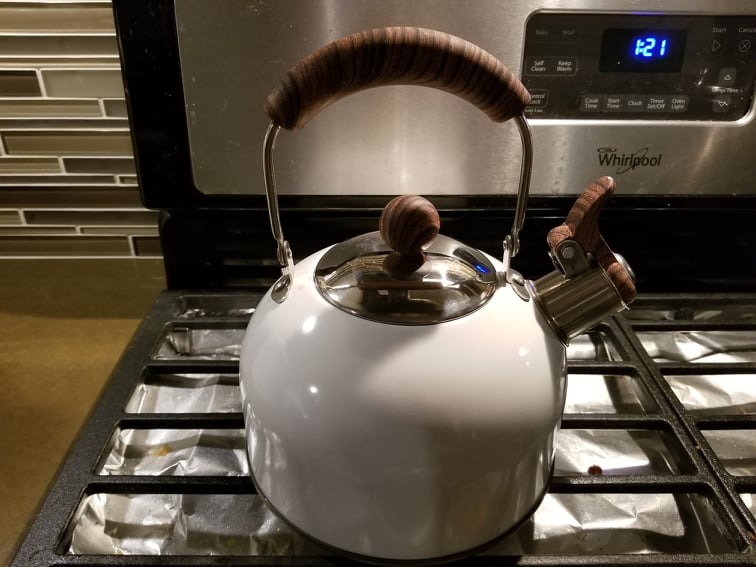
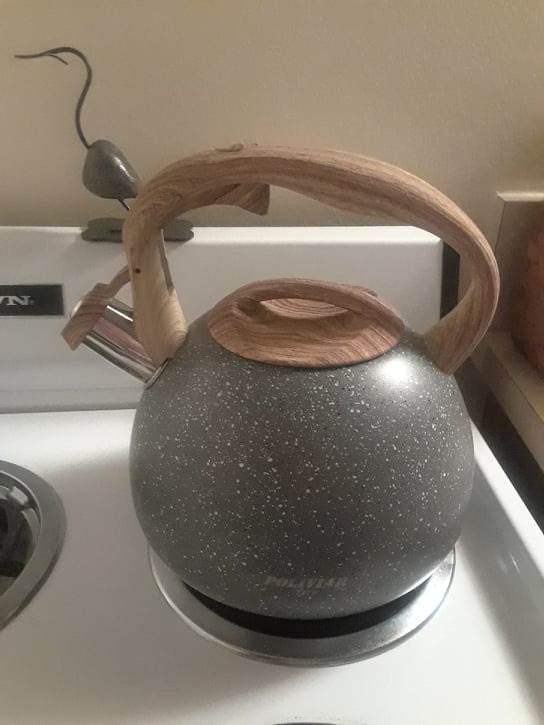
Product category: items_kettle
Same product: no